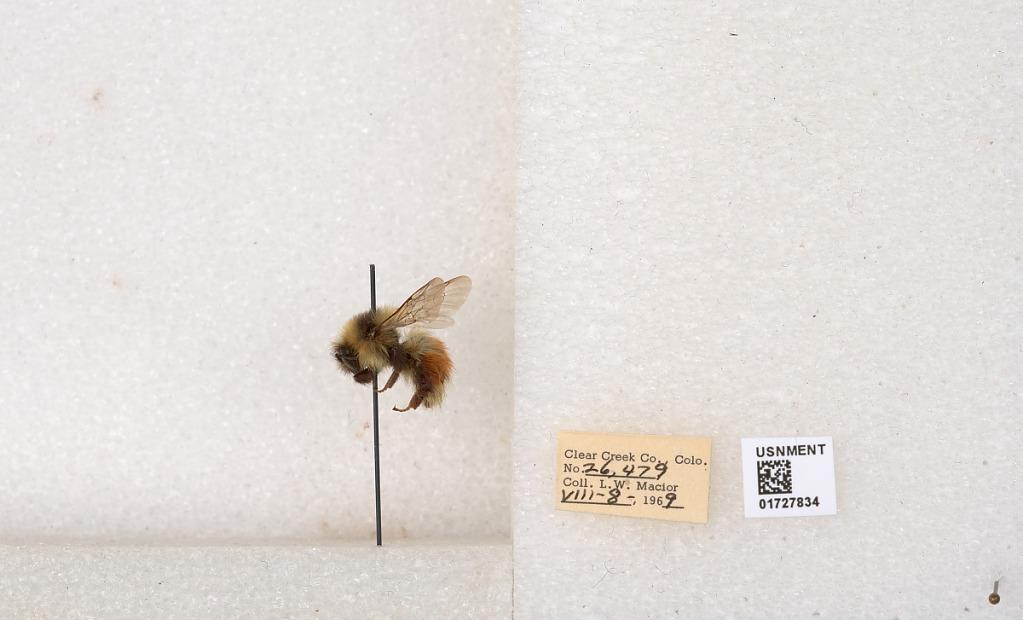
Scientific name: Bombus (Pyrobombus) sylvicola Kirby
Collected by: L. Macior
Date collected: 1969-8-8
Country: United States
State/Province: Colorado
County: Clear Creek
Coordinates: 39.7006, -105.694